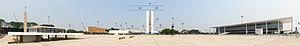
Vue panoramique annotée (étendue
La place des Trois Pouvoirs est un espace public situé à Brasilia, capitale du Brésil.